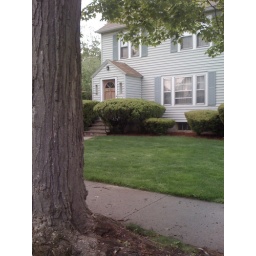
Great house next to my favorite tree in the neighborhood